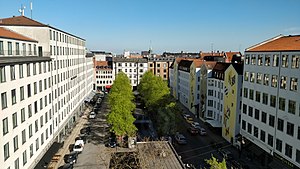
Landgreven
Landgreven set fra Borgergade.
Landgreven er en gade og plads i Indre By i København, der forbinder Borgergade med Store Kongensgade.